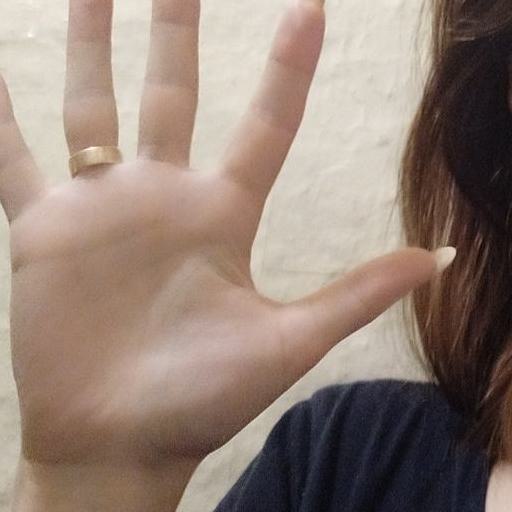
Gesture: palm